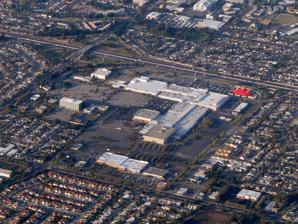
Building: Southland Mall (Hayward, California)
Country: United States of America
Year built: 1964
Shopping mall in Hayward, California Southland Mall Aerial view of the Southland Mall in 2024 Location Hayward, California Coordinates 37°39′03″N 122°06′17″W / 37.650890°N 122.104806°W / 37.650890; -122.104806 Address 1 Southland Drive Opening date 1964 ; 61 years ago ( 1964 ) Developer Taubman Centers Management Brookfield Properties Owner Brookfield Properties No. of stores and services Approximately 100 No. of anchor tenants 6 Total retail floor area 786,391 square feet (73,058.1 m 2 ) No. of floors 1 with partial lower level (2 in anchors) Parking outdoor Website www .southlandmall .com Southland Mall is a shopping mall in Hayward, California owned and managed by Brookfield Properties . The mall is anchored by JCPenney , and Macy's (formerly Liberty House ). There is only one vacant anchor left by Sears , Hobby Lobby recently moved into the former Dick's Sporting Goods , which prior to Dick's was Kohl's , and way before Mervyn's . The mall is primarily a single-level structure, with a small lower level beneath JCPenney, a Cinemark movie theater, and free standing restaurants in the outlying parking areas. The center is located off Interstate 880 at Winton Avenue, at the western end of the city. On July 10, 2020, it was announced that Sears would be closing as part of a plan to close 28 stores nationwide. Most of Southland was developed in the early 1960s. The site incorporated a freestanding Sears location and a few other stores operating as the Palma Ceia Center (Palma Ceia being Portuguese for "Palm Supper", a reflection of the ethnic Portuguese heritage of Oakland and its newly developing suburbs) and a $20 million expansion program was announced in the fall of 1963, in which the facility would become an enclosed mall. The Taubman Company was the primary developer (the developer of Chicago's Evergreen Plaza was also a partner) and John Graham (architect of Seattle's Space Needle ) the primary architect. References